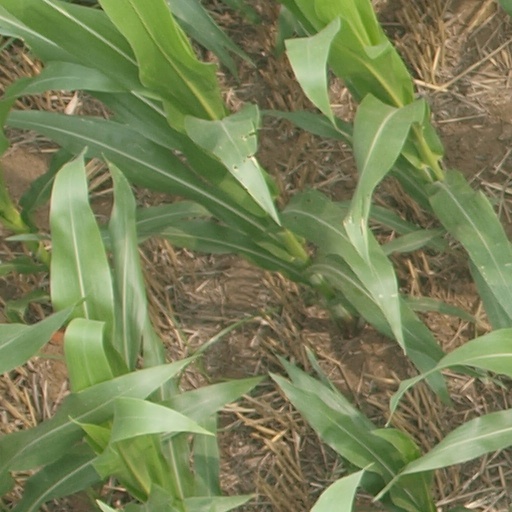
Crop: maize; corn